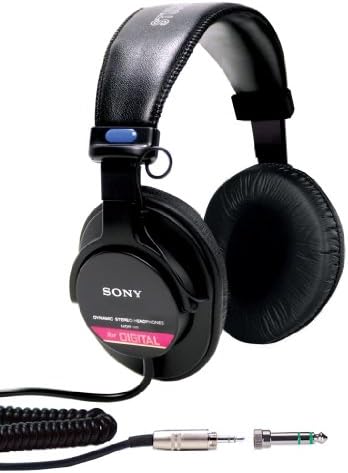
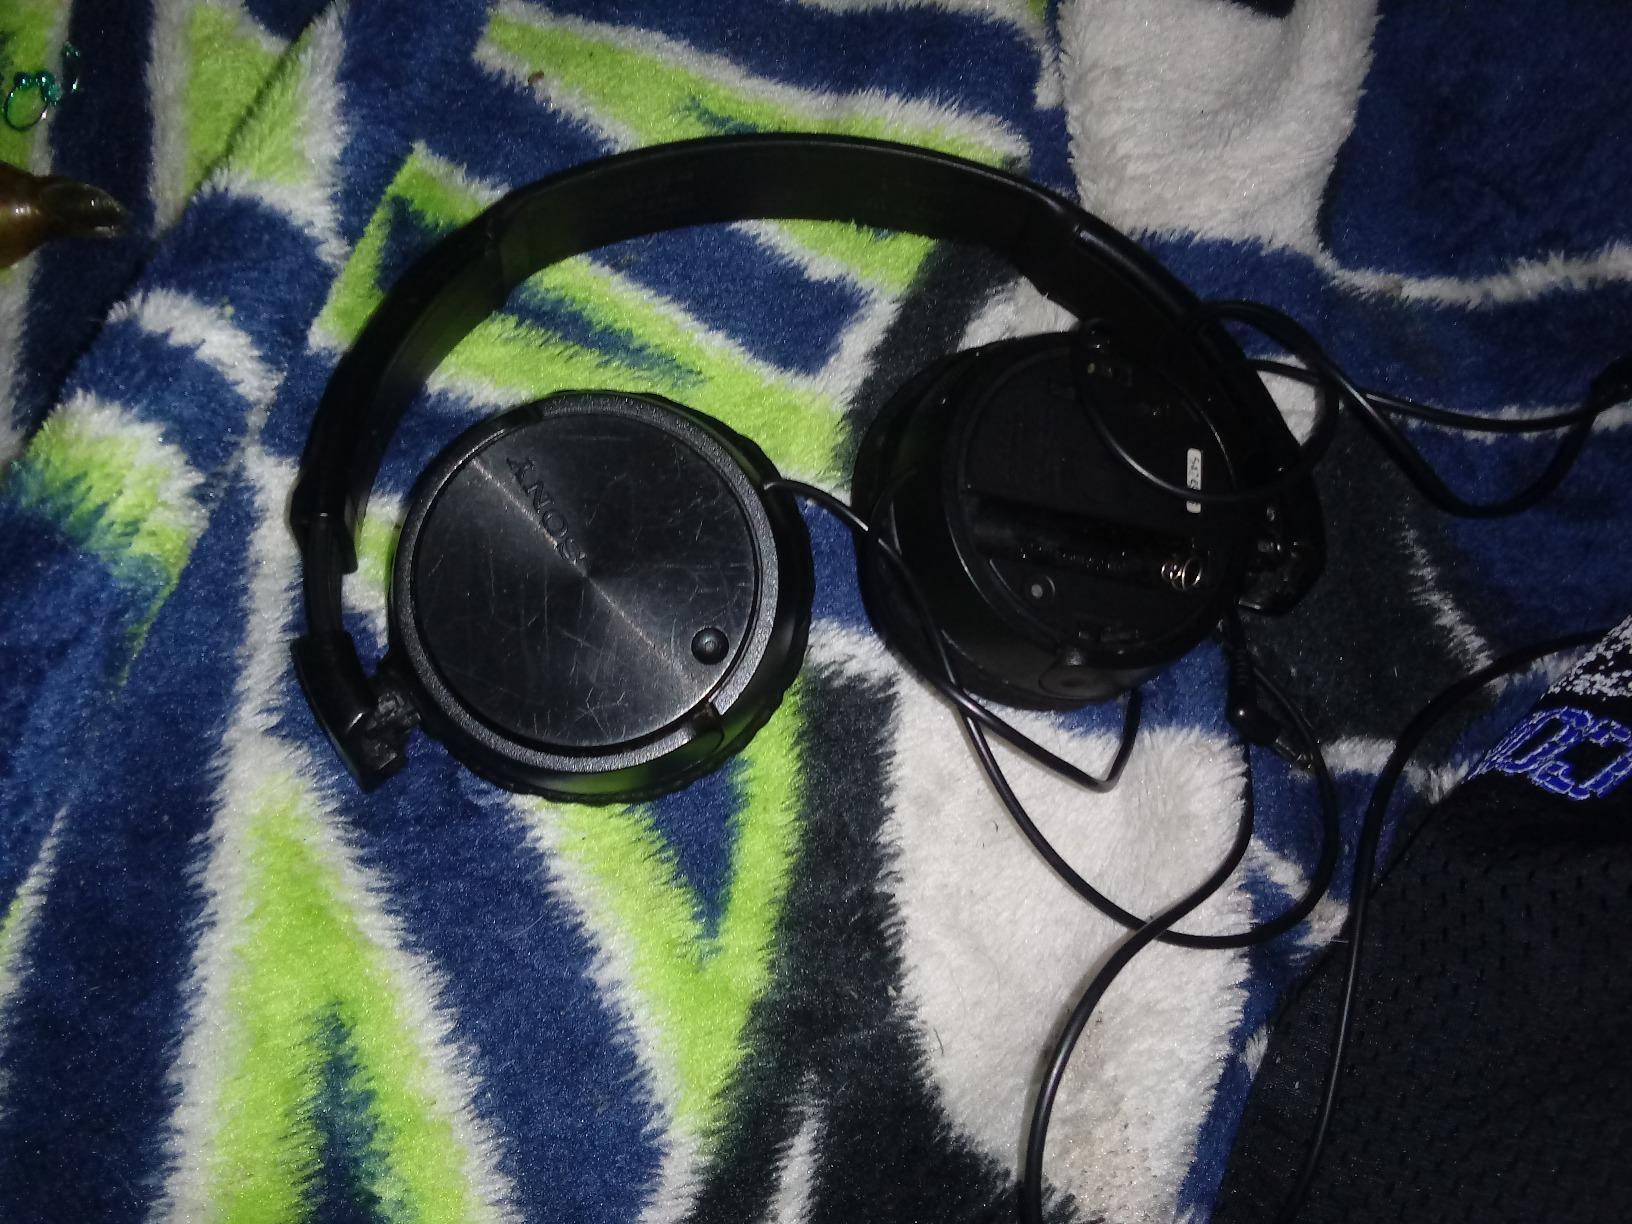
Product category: headphones
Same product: no